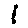
Label: 1